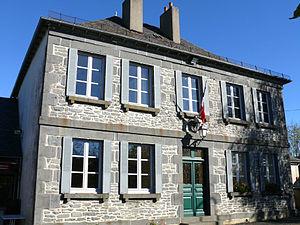
Le Vigean (Cantal) - Mairie
Le Vigean est une commune française située dans le département du Cantal en région Auvergne-Rhône-Alpes.